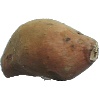
Label: potato_sweet